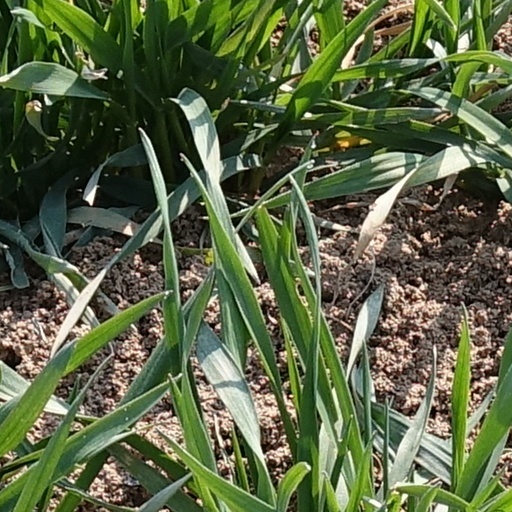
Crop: wheat